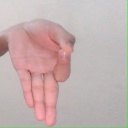
अक्षर: ज्ञ